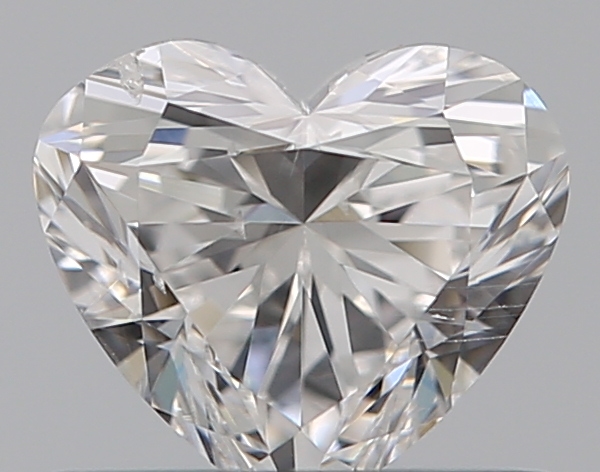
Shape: heart
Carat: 0.5
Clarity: SI2
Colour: E
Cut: EX
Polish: EX
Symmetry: VG
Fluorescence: F
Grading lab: GIA
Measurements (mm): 4.8 x 5.41 x 3.27